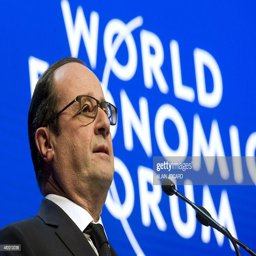
politician delivers a speech during the annual meeting .